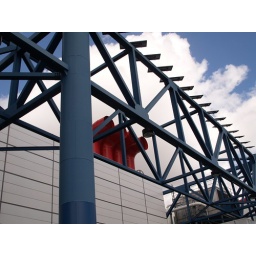
Houston Texas The building of George r brown convention center near Downtown 2010